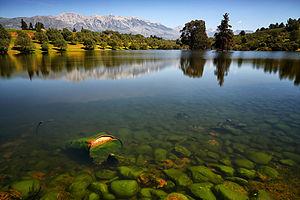
Barrage de Tilesdit est un barrage hydraulique situé dans la commune de Bechloul dans la wilaya de Bouira.
L'Algérie ; et arabe algérien : الدزاير, الجازاير ou لدزاير ; en tamazight et tifinagh ⴷⵣⴰⵢⵔ est un pays d’Afrique du Nord faisant partie du Maghreb. Depuis 1962, elle est nommée en forme longue République algérienne démocratique et populaire, abrégée en RADP. Sa capitale est Alger, la ville la plus peuplée du pays, dans le Nord, sur la côte méditerranéenne.